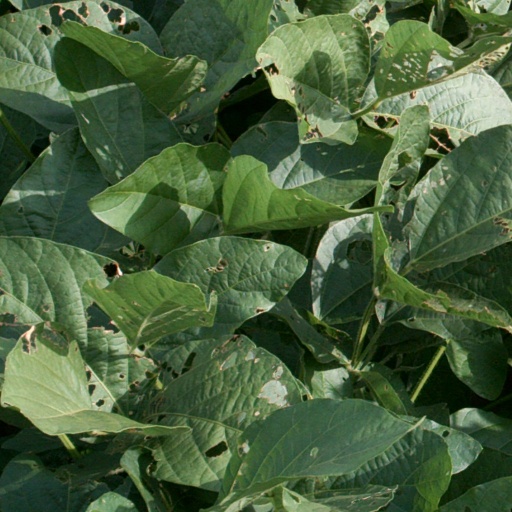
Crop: soybean